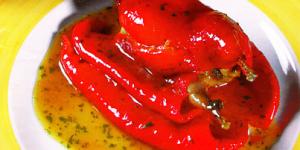
pimientos rellenos de codorniz